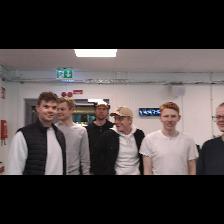
Label: Human